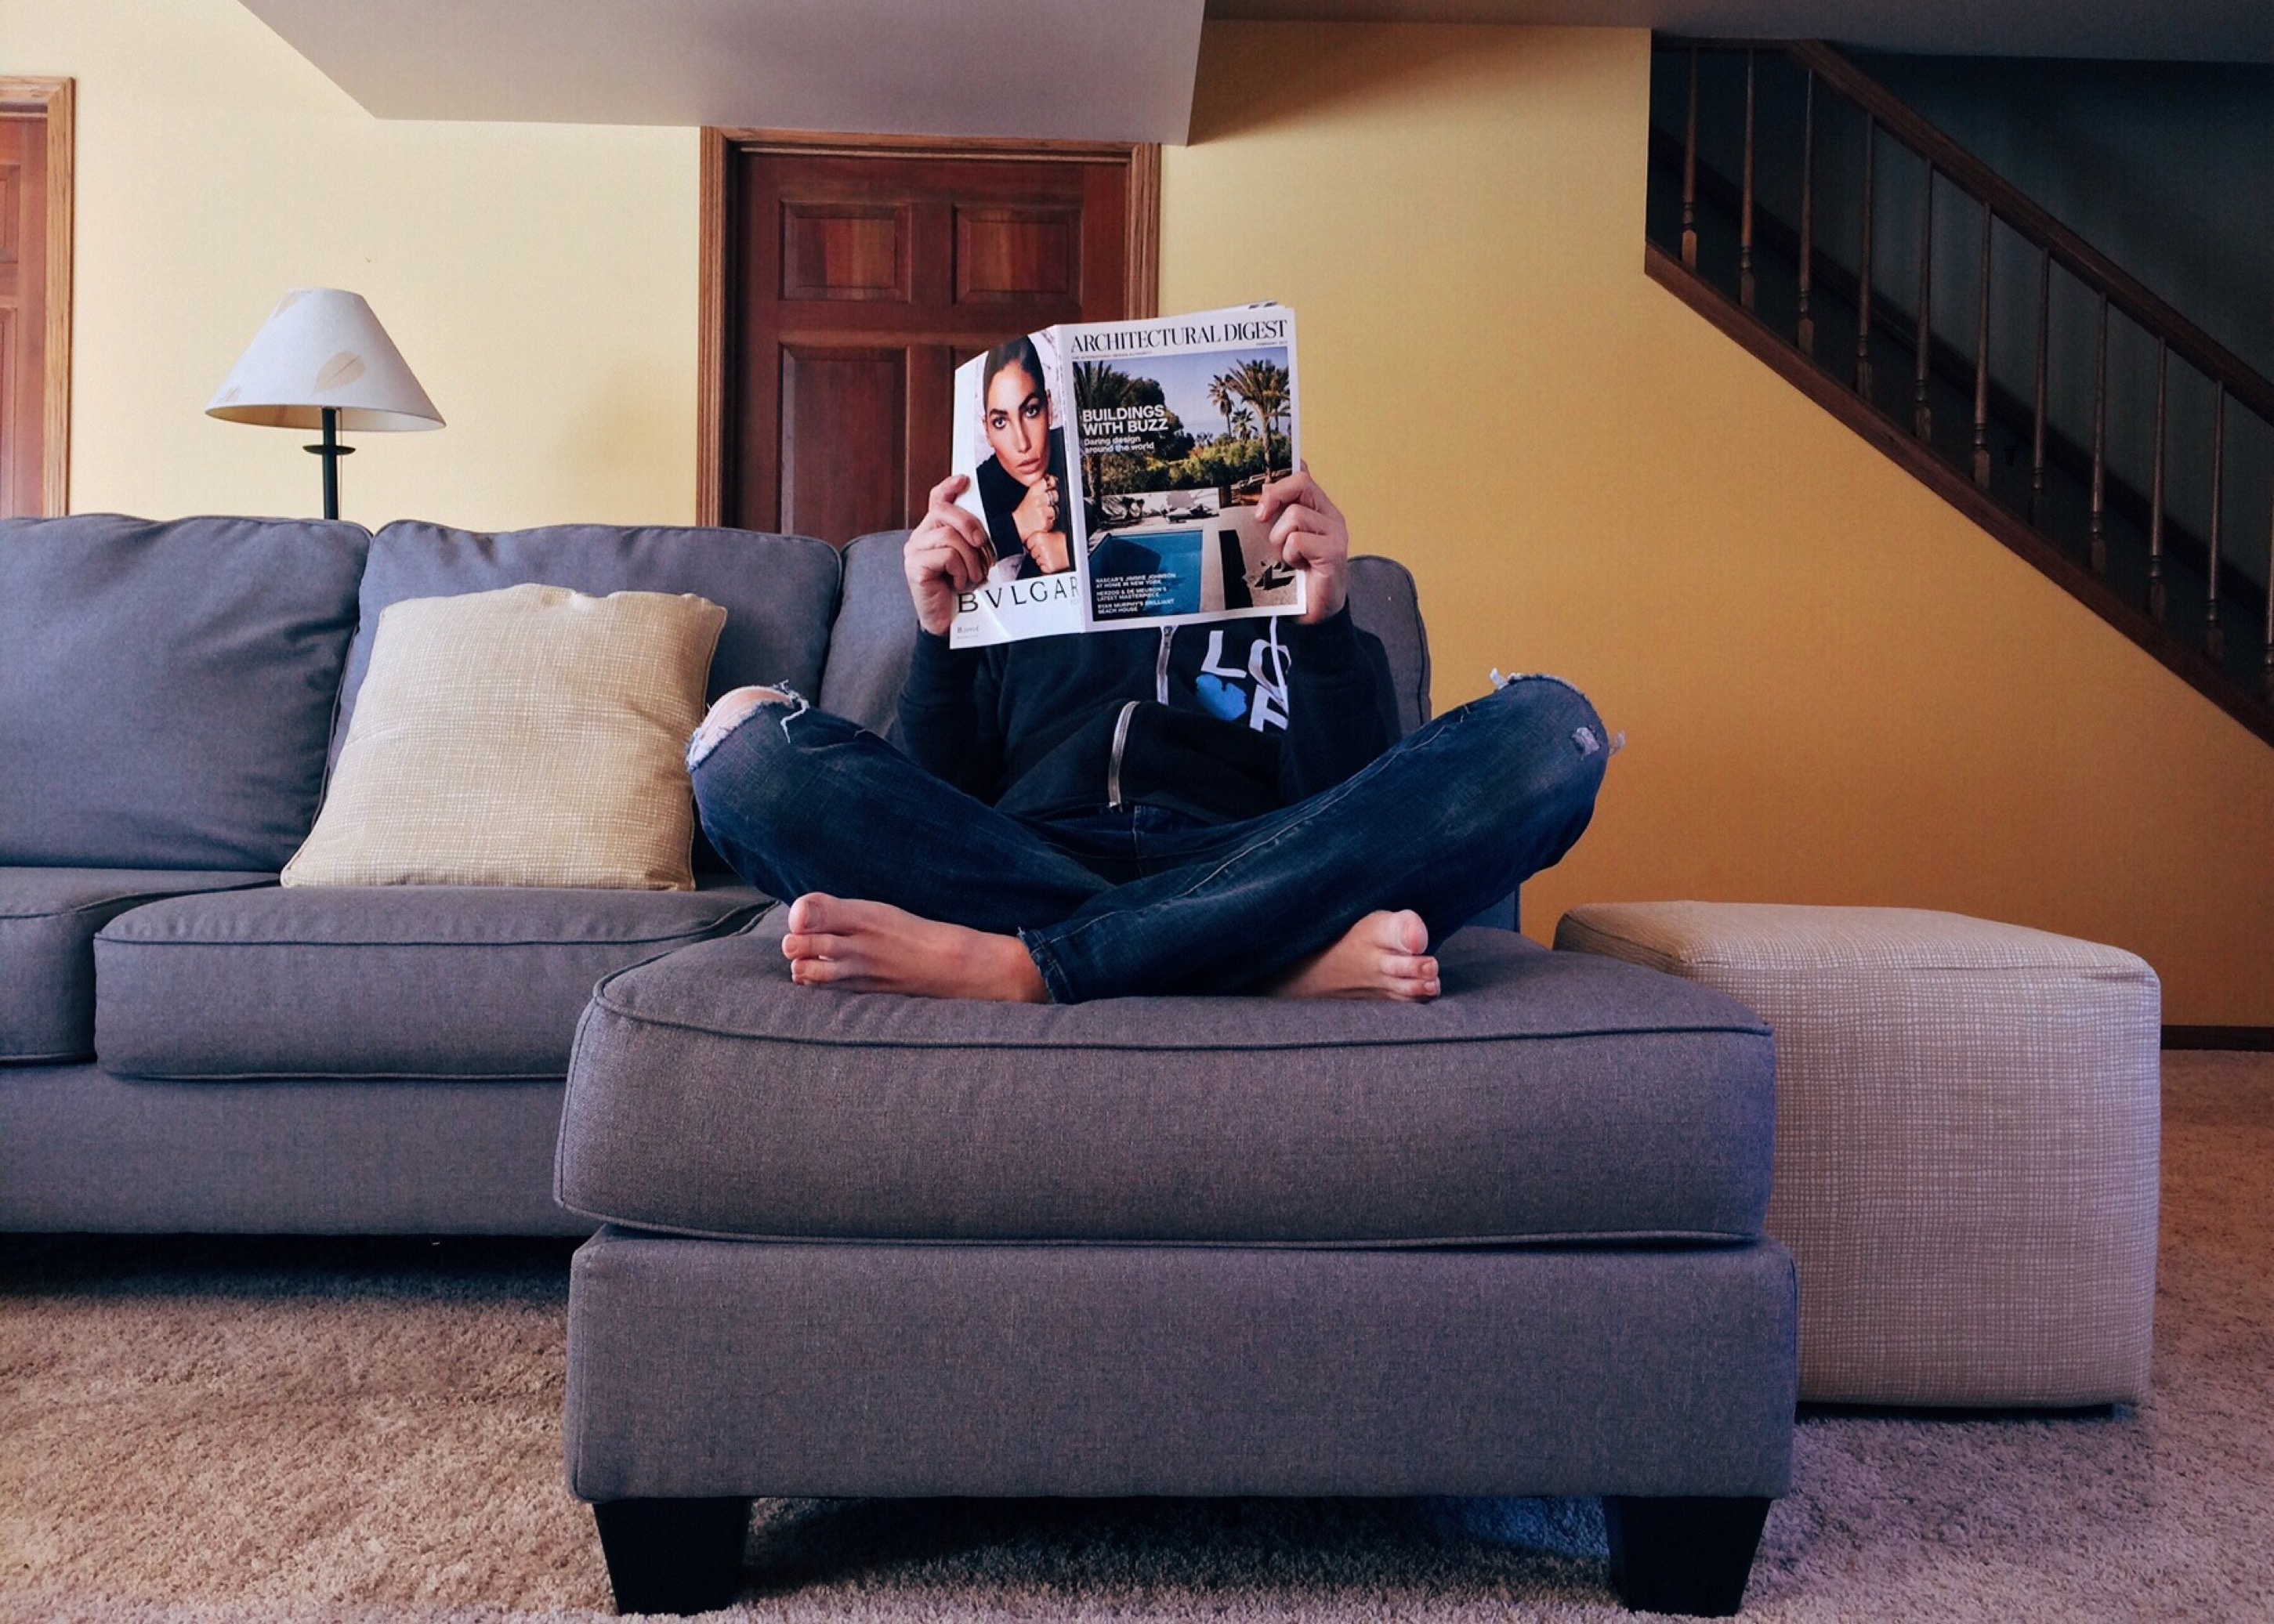
person, home, blue, living room, furniture, room, lifestyle, leisure, sofa, couch, indoors, relaxation, studio couch, sofa bed